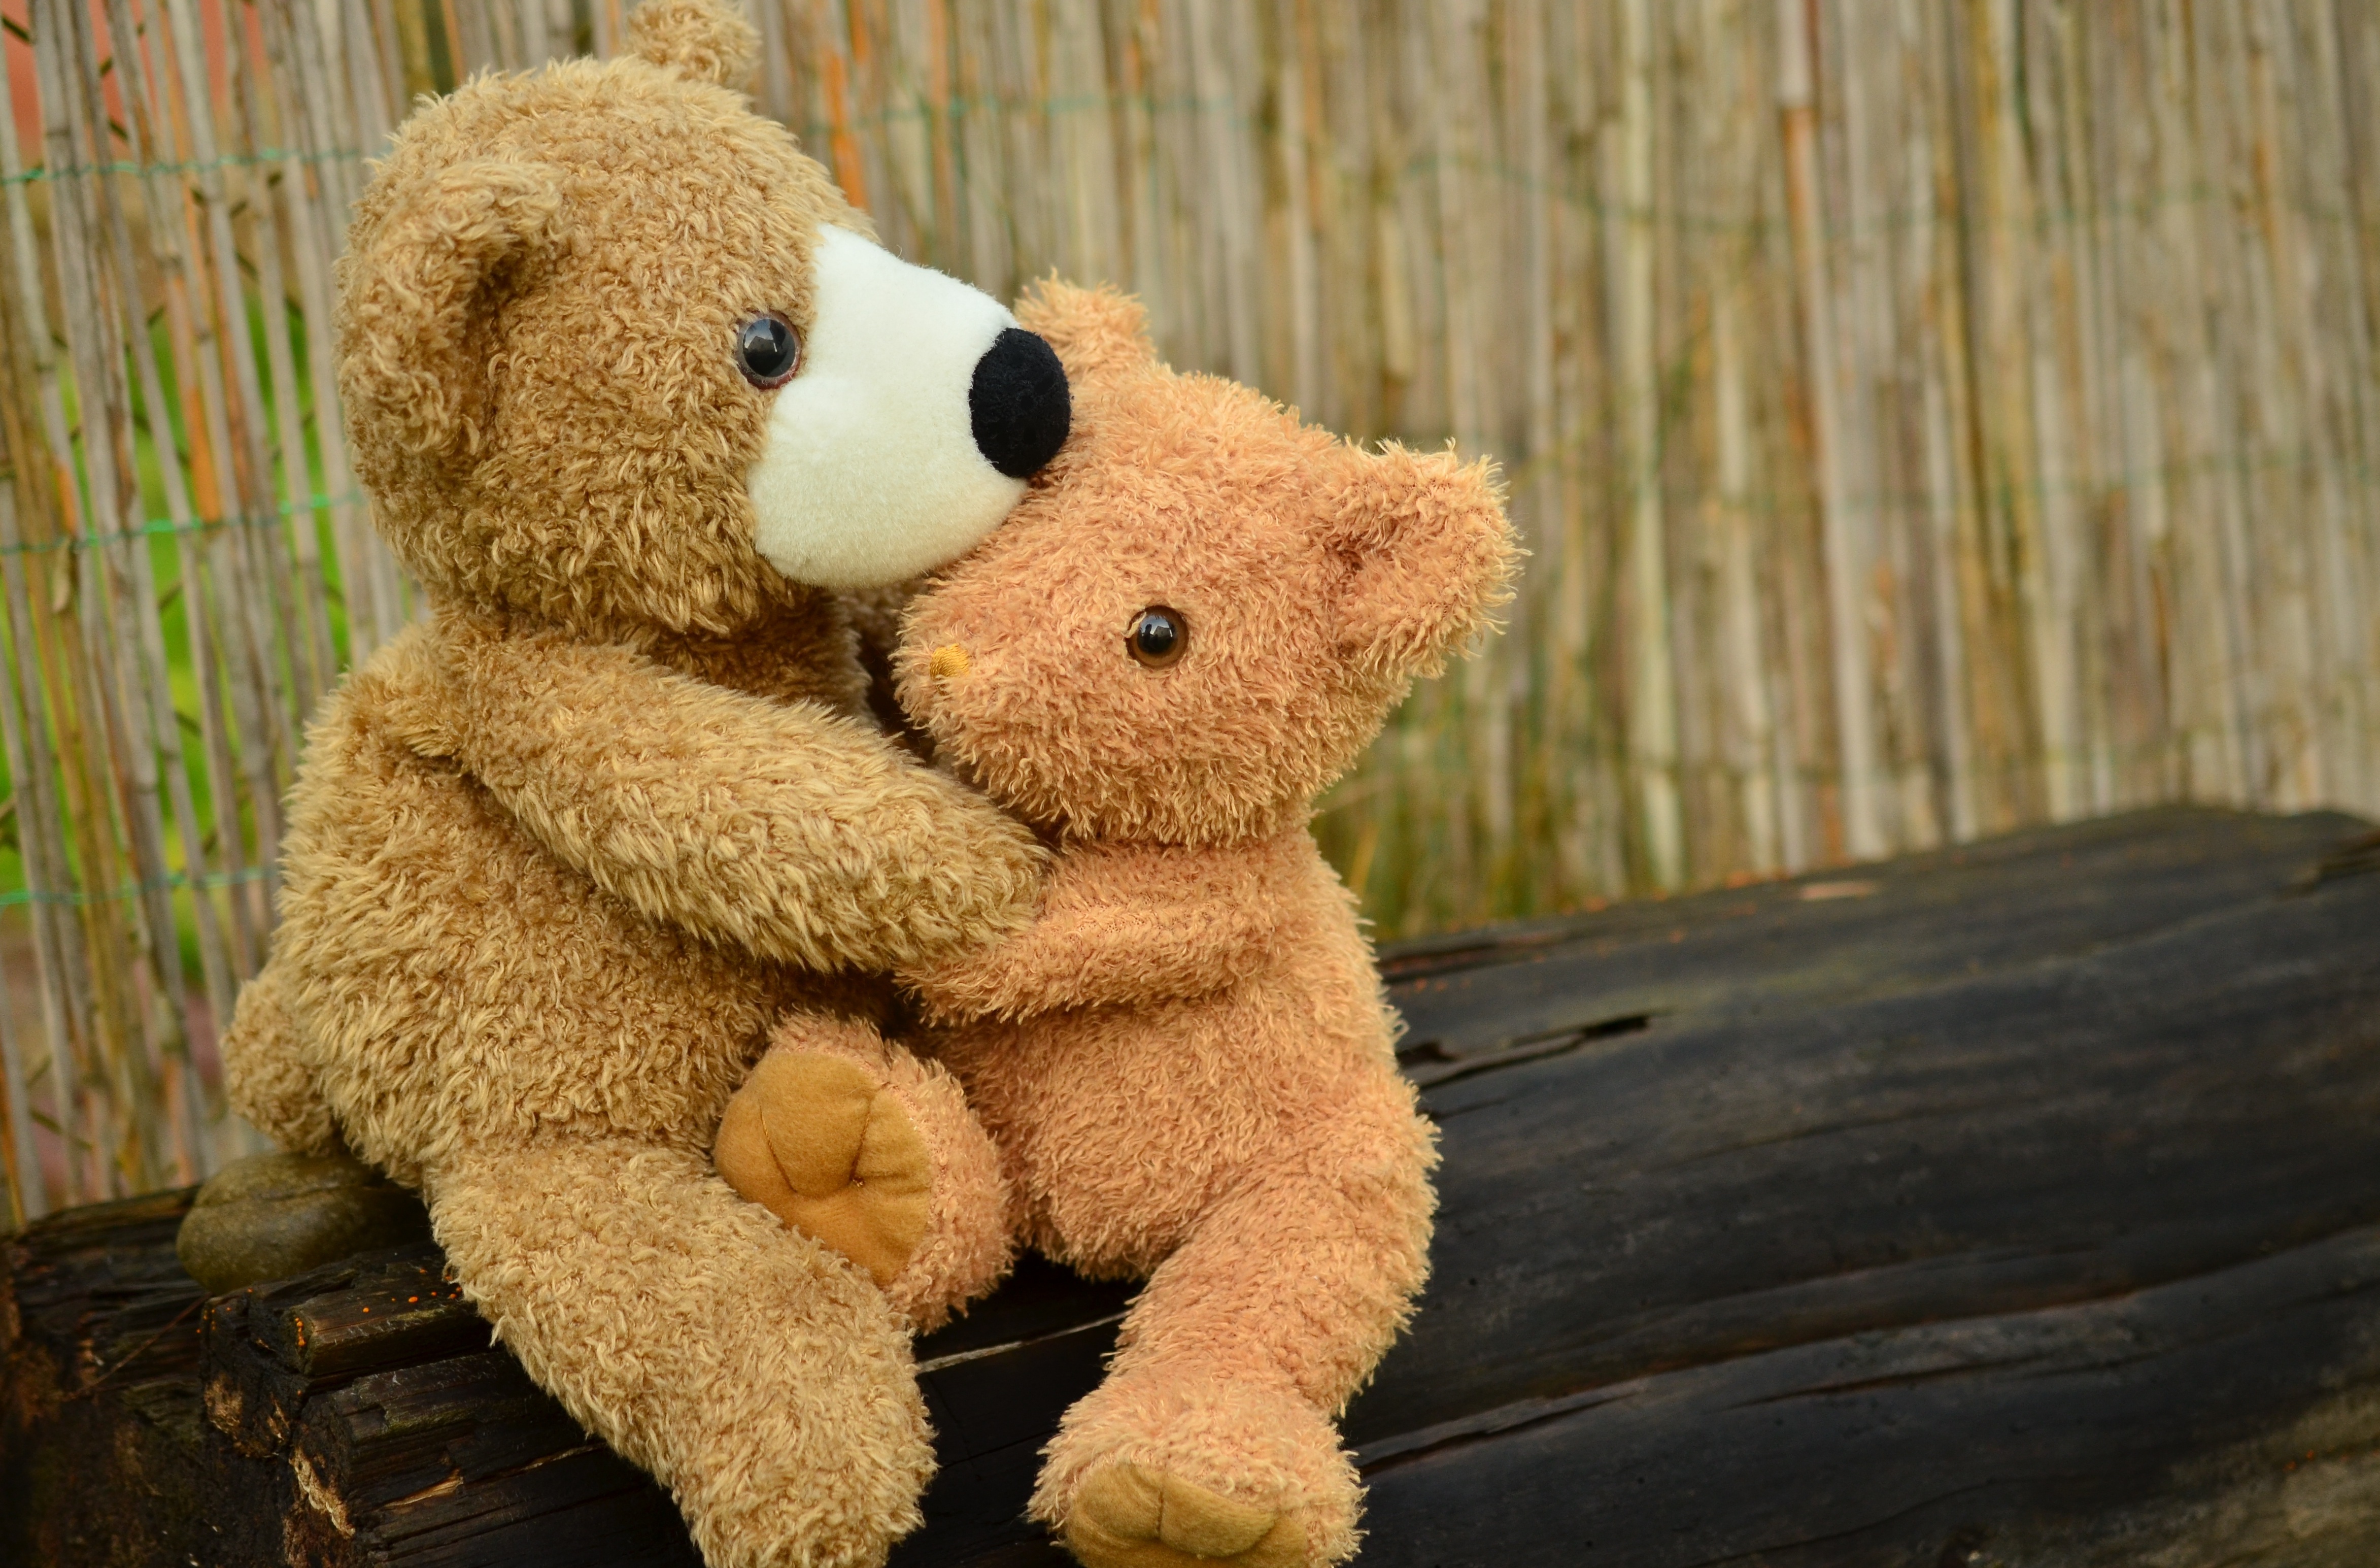
bear, love, fur, friendship, toy, teddy bear, textile, comfort, plush, pair, stuffed animal, teddy, snuggle, consolation, soft toy, furry teddy bear, stuffed animals, smooch, stuffed toy, glitter eyes